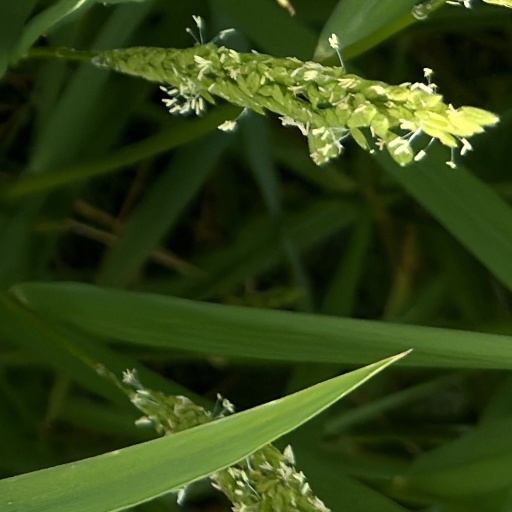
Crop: rice